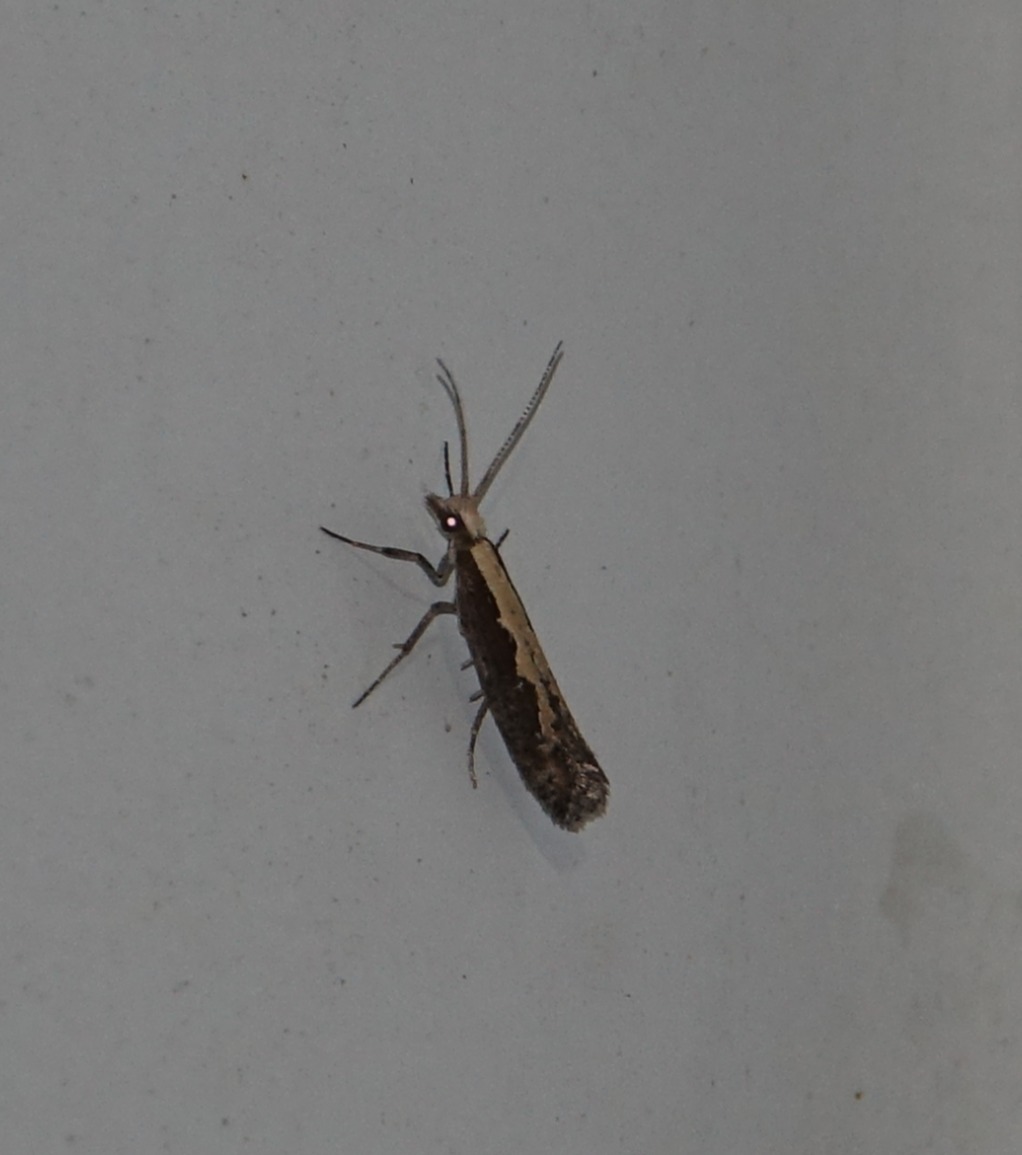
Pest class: diamondback_moth